Bone carving

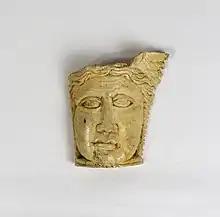
A face carved on a piece of curved bone. The face is framed by hair and part of a winged head-dress remains. Coptic

Flat bones were also used by artists and craftsmen to try out their designs, especially by metalworkers. Such pieces are known as "trial-pieces".